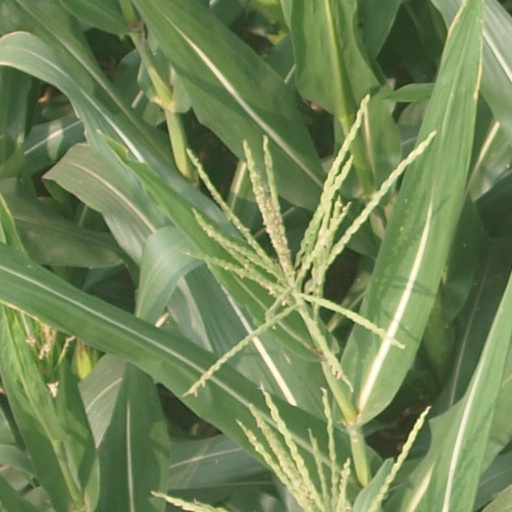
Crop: maize; corn